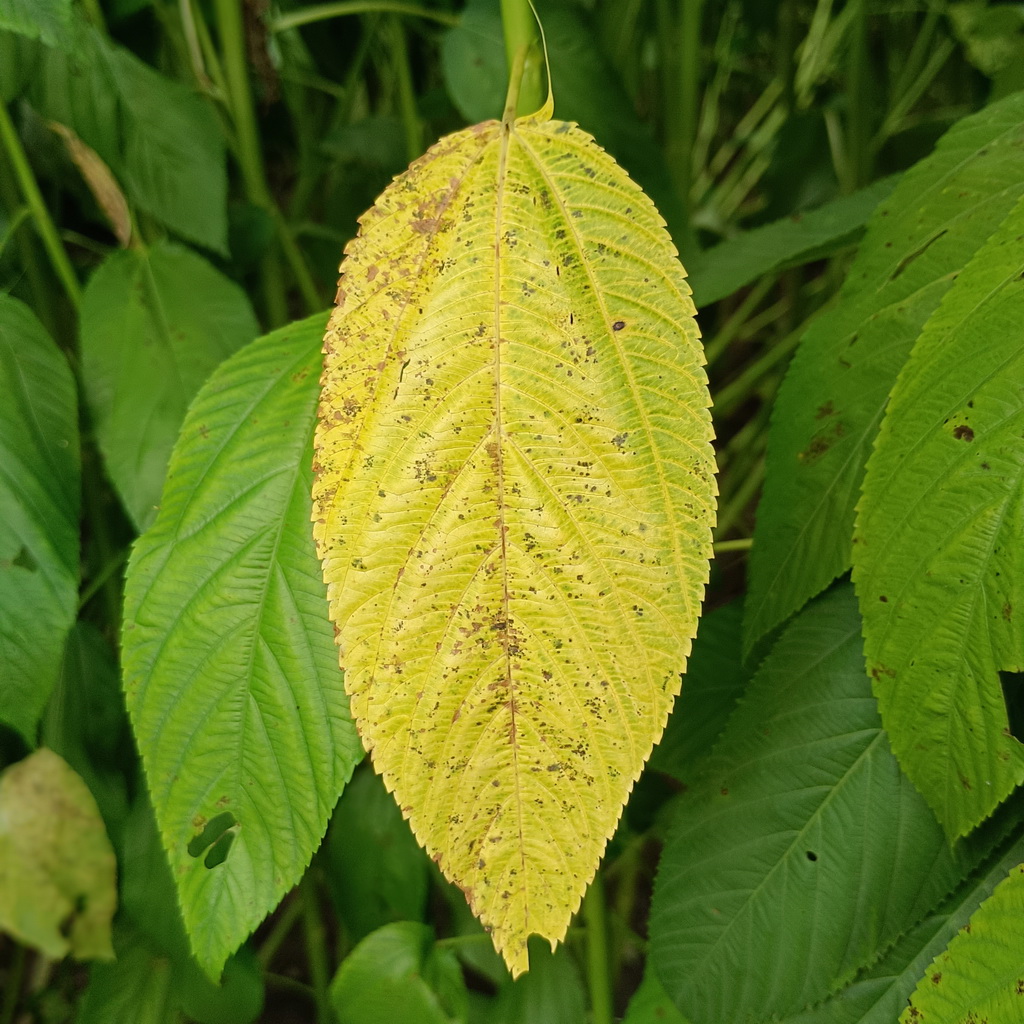
Label: Mosaic